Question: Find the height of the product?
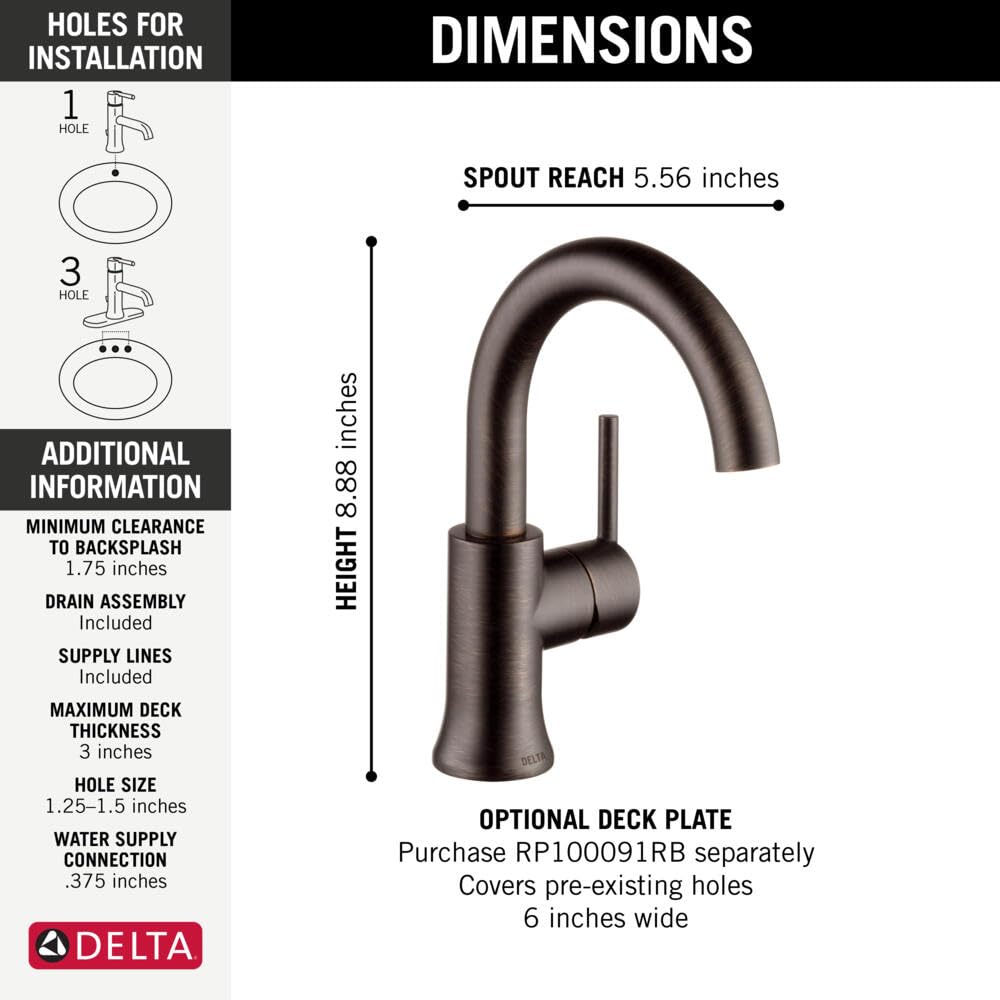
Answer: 8.88 inch